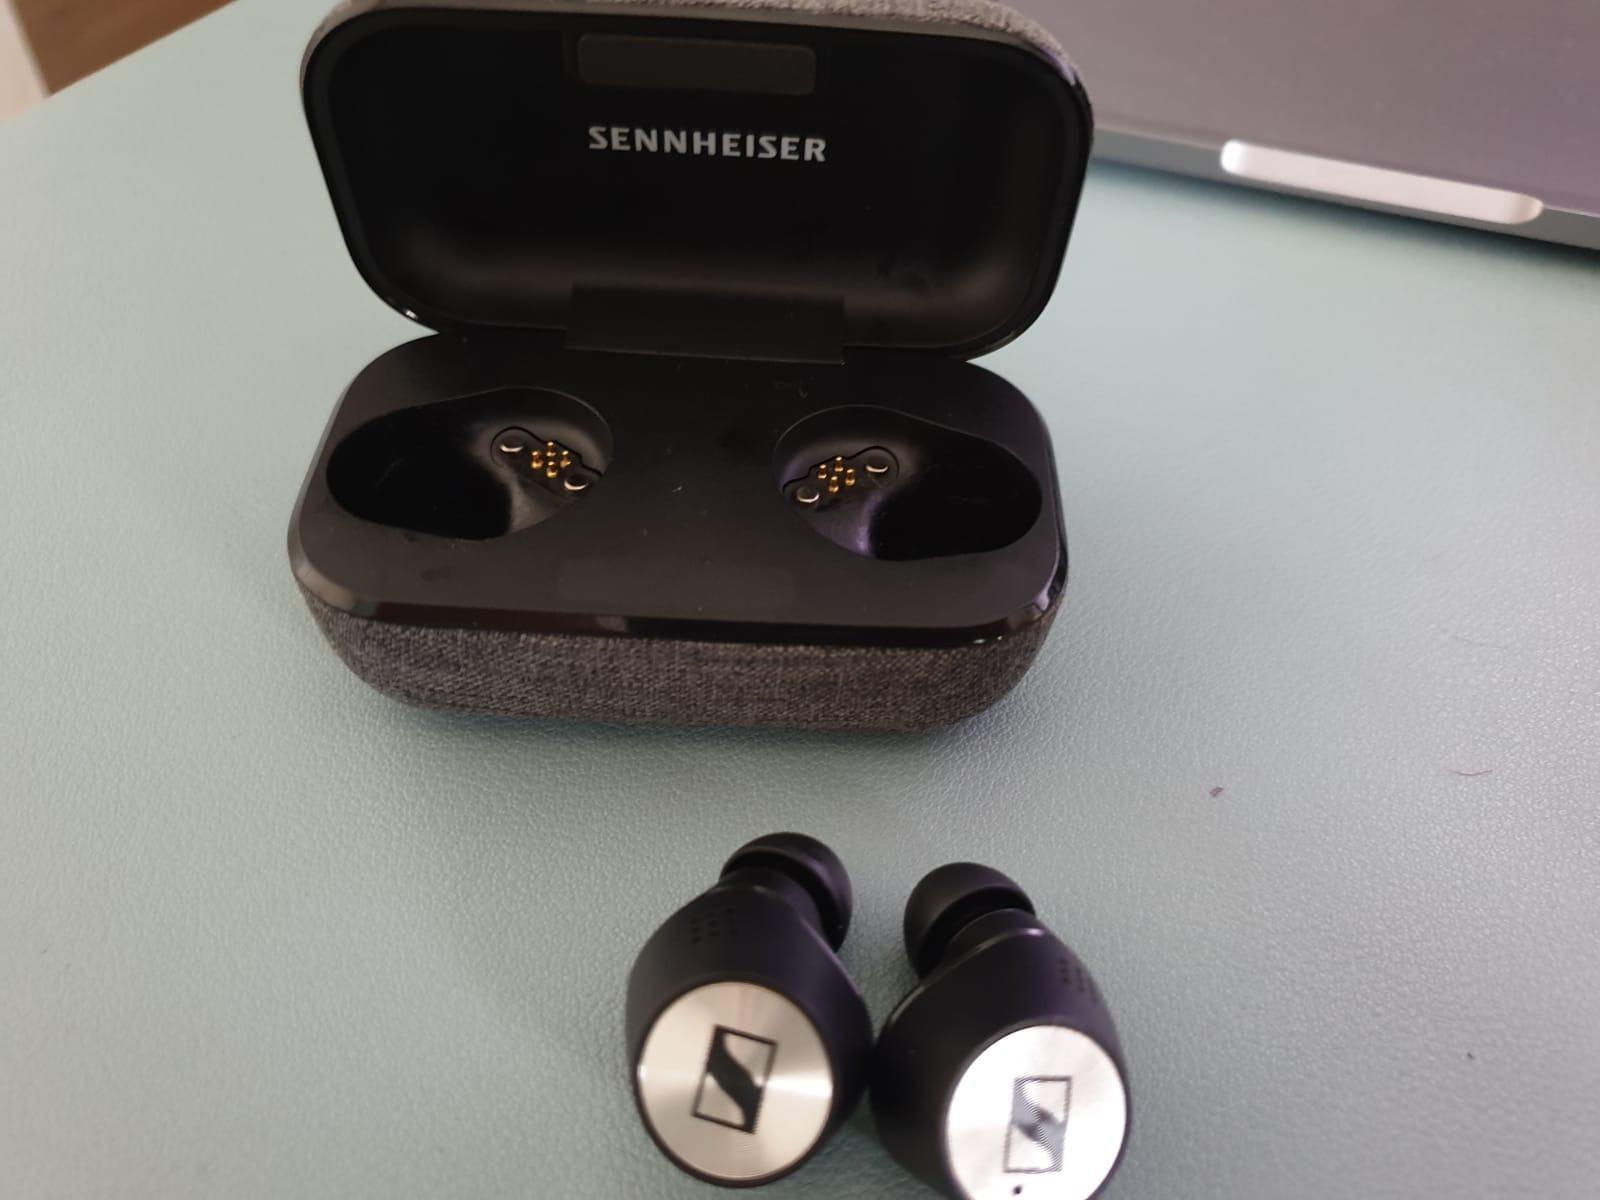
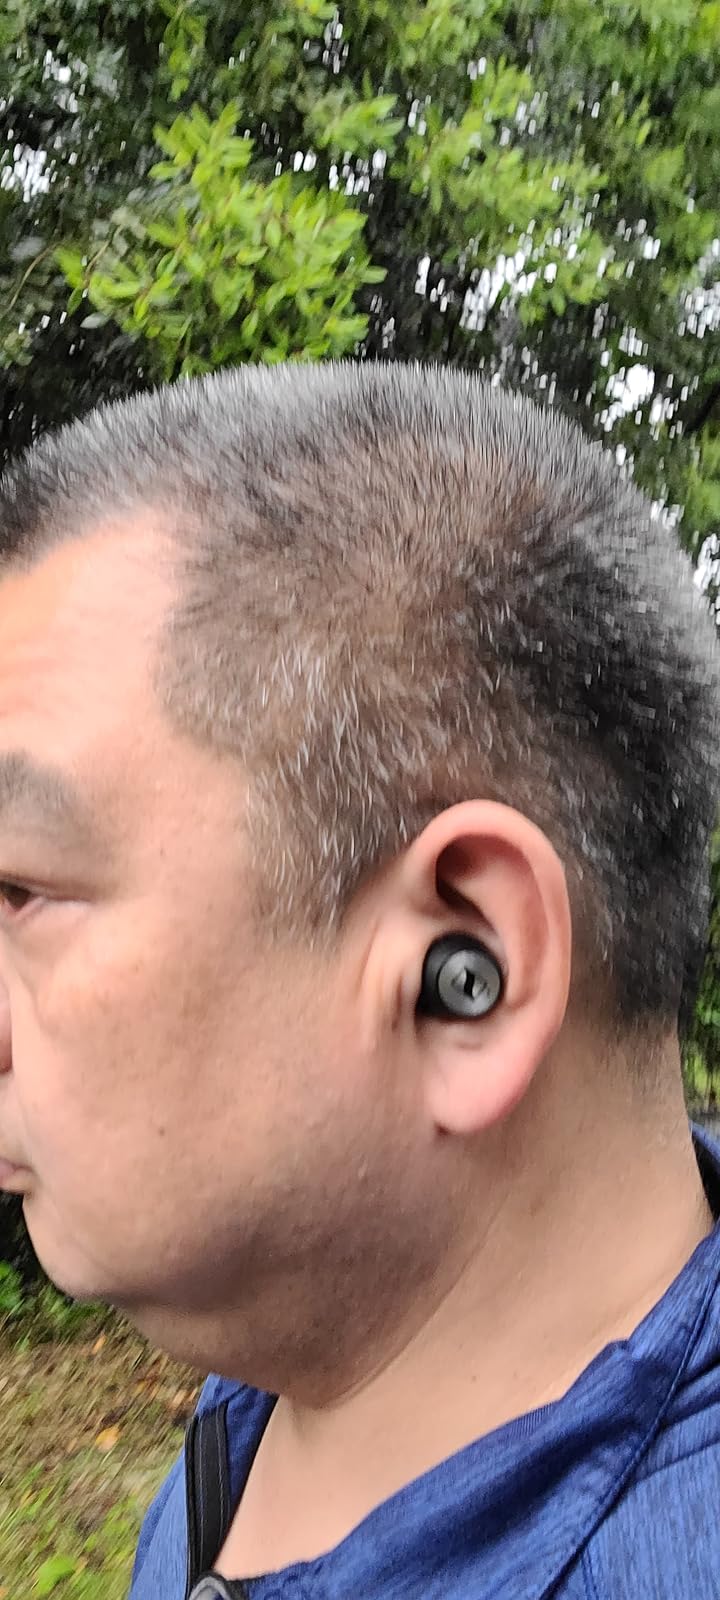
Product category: earbuds
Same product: yes